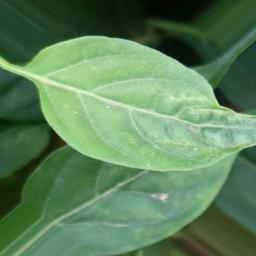
Label: healthy